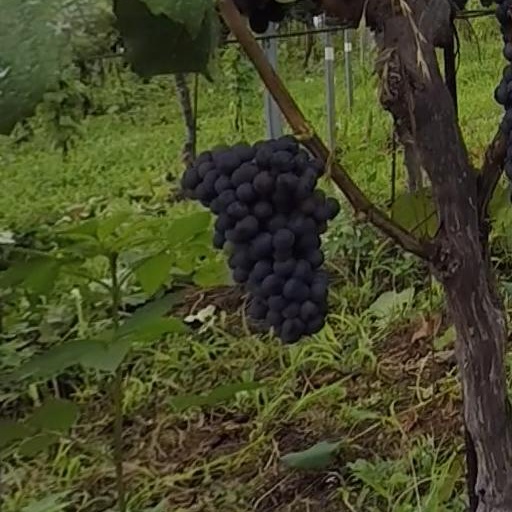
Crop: grape